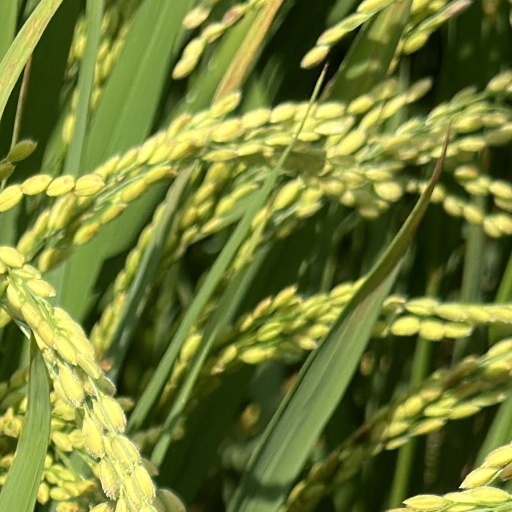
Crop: rice